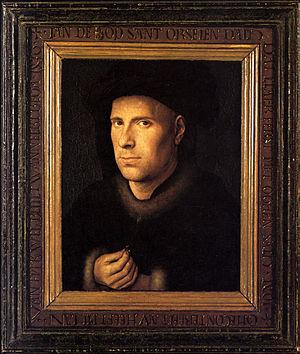
Portrait de Jan de Leeuw, avec son cadre orginal
Le Portrait de Gilles Joye est un tableau du peintre primitif flamand Hans Memling, réalisé en 1472. Il se trouve au Sterling and Francine Clark Art Institute de Williamstown. C'est un des portraits datés, avec le cadre d'origine conservé. Il représente Gilles Joye qui, outre ses fonctions de chapelain à la chapelle musicale de Philippe le Bon, est un célèbre chanteur et compositeur flamand.
Le Portrait de Jan de Leeuw est un portrait de petites dimensions, daté de 1436 et réalisé sur panneau de chêne par le peintre primitif flamand Jan van Eyck. Il est actuellement conservé et exposé au Kunsthistorisches Museum de Vienne en Autriche.